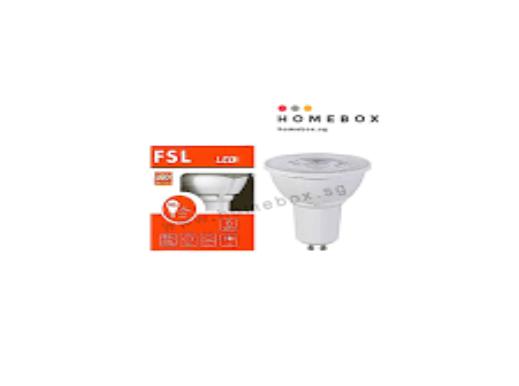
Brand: FSL
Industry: Necessities